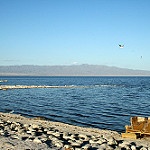
Label: sea